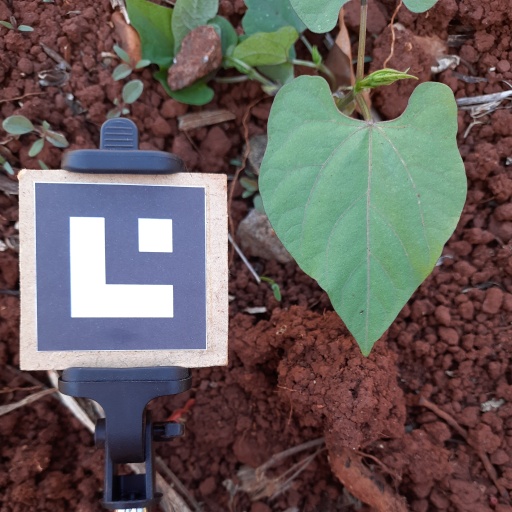
Observations: flat surface, no eating holes, under shade